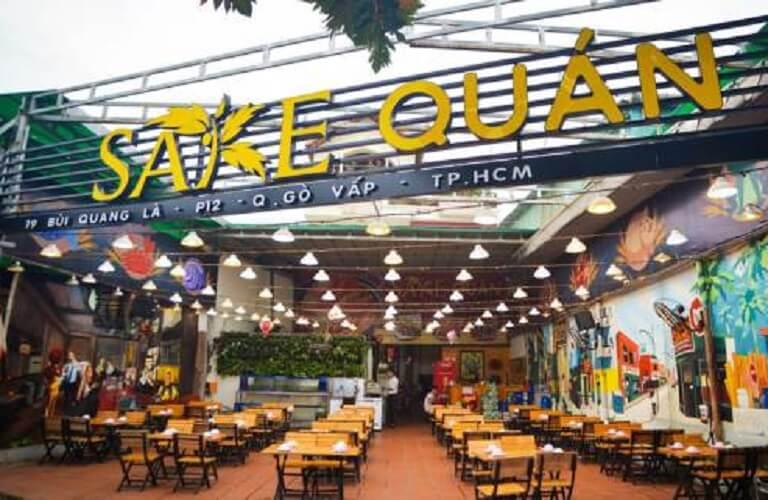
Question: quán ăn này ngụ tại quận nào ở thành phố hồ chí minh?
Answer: quận gò vấp